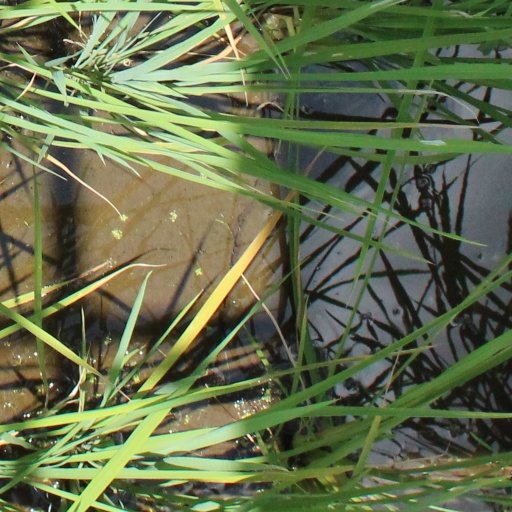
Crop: rice